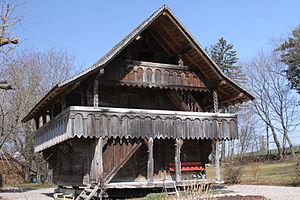
Grenier du Château d'En-Haut, Route de Pierrafortscha 1a, Granges-sur-Marly
Cette liste présente les biens culturels d'importance nationale dans le canton de Fribourg. Cette liste correspond à l'édition 2009 de l'Inventaire Suisse des biens culturels d'importance nationale pour le canton de Fribourg. Il est trié par commune et inclus : 205 bâtiments séparés, 14 collections, 18 sites archéologiques et un cas particulier.